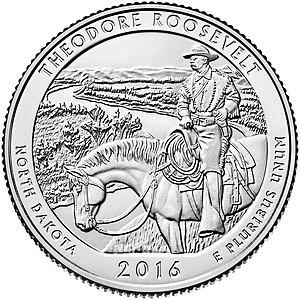
Pièce de 1/4 de dollar des États-Unis dans la série ""America the Beautiful quarters"", frappée en 2016 pour le Parc national Theodore Roosevelt
Les America the Beautiful Quarters sont une série de pièces d'un quart de dollar américain émise par l'United States Mint de 2010 à 2021 avec une possibilité d'extension jusqu'en 2033 pour faire connaître les différents parcs naturels des États-Unis. Ces pièces sont émises au rythme de cinq par an, par ordre de création des parcs retenus. La série actuelle comporte 56 pièces, une par État ou territoire et une pour le District de Columbia.